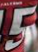
Number: 5